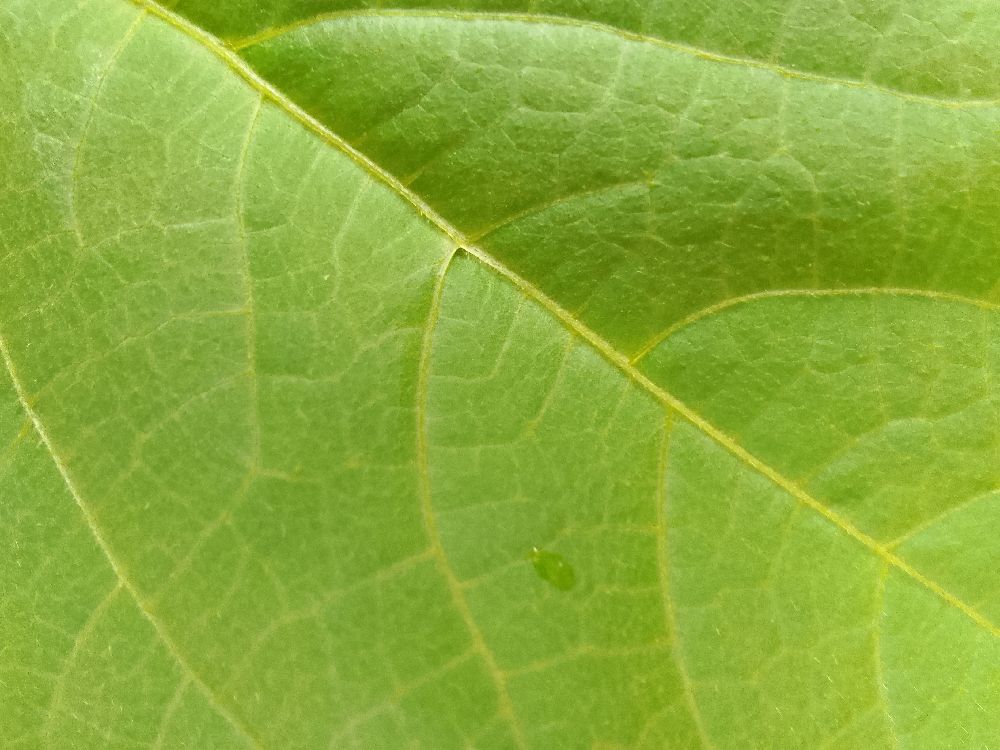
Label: healthy